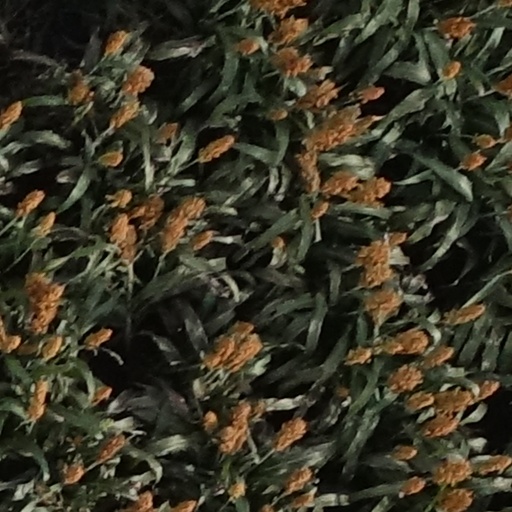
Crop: sorghum